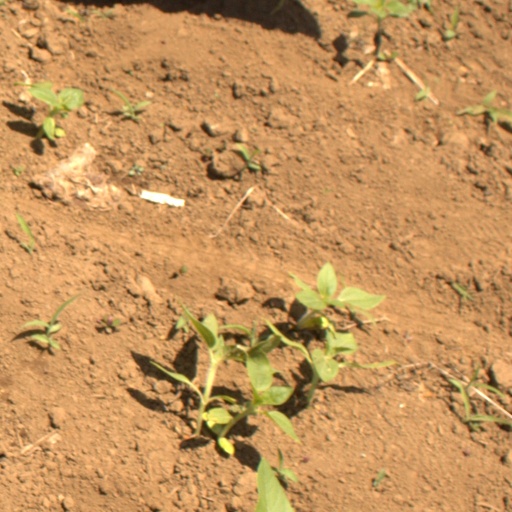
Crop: Jerusalem artichoke